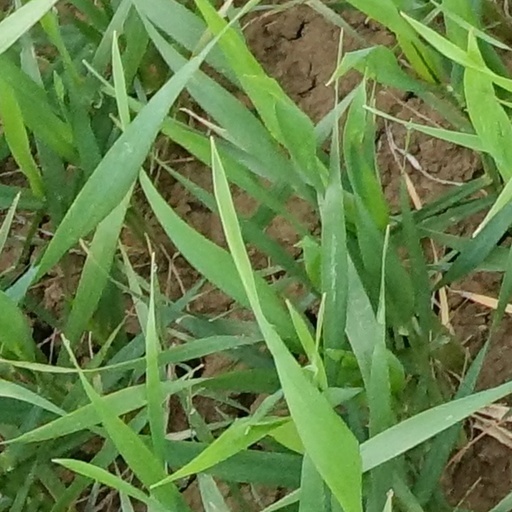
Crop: wheat